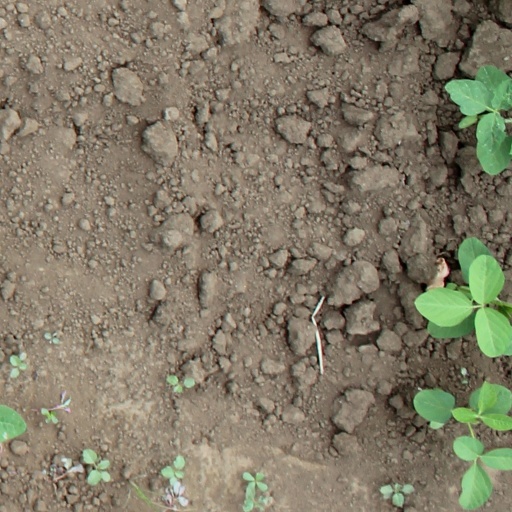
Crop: soybean